Eva Rittmeister

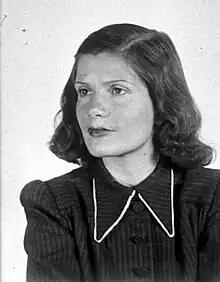
Eva Rittmeister

Eva Rittmeister (born 5 July 1913 in Zeitz, died 19 July 2004 in Remchingen) was a German paediatric nurse, later office worker who became a resistance fighter against the Nazis. During World War II, Rittmeister became involved a Berlin-based resistance group that later became known as the Red Orchestra ("Rote Kapelle").